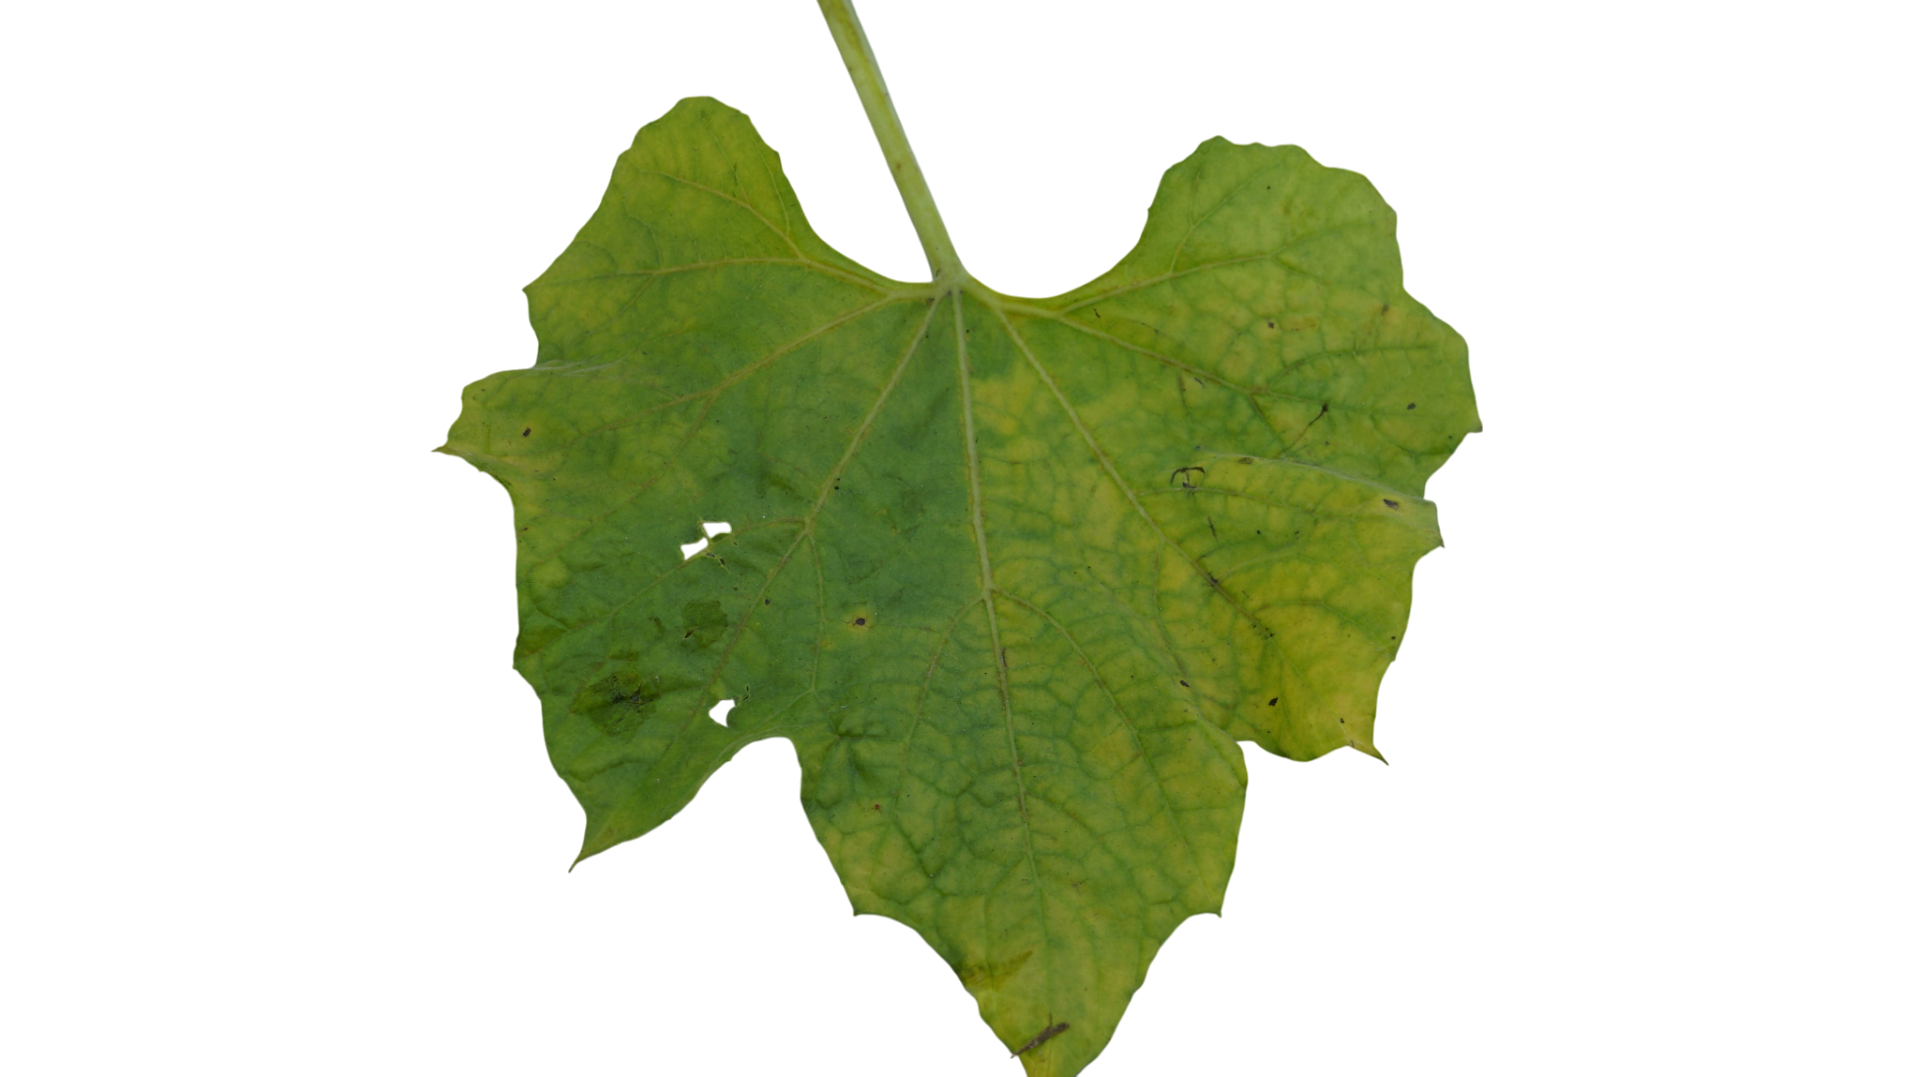
Crop: Bottle Gourd
Label: Downy_Mildew